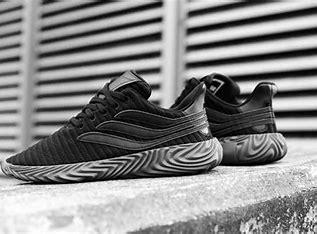
Brand: Adidas
Model: Sobakov